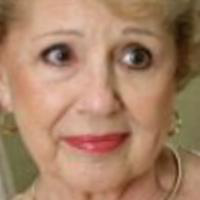
Age group: age 66-80